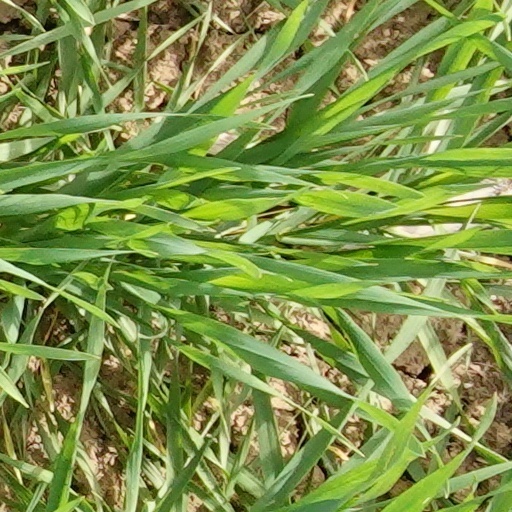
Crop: wheat